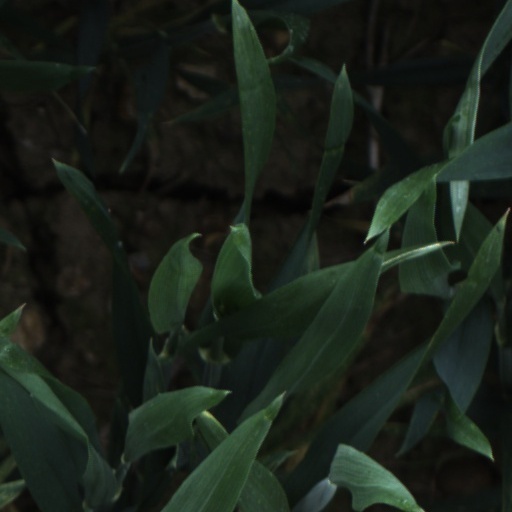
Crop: wheat